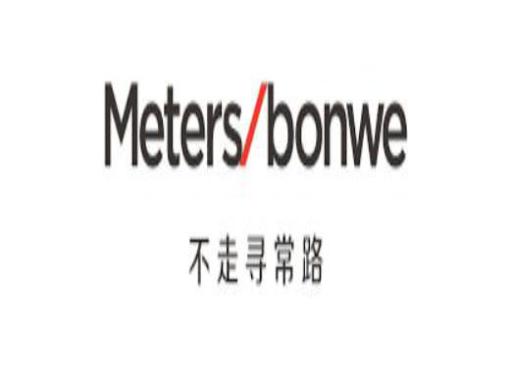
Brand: meters bonwe
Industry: Clothes